Dhunge dhara

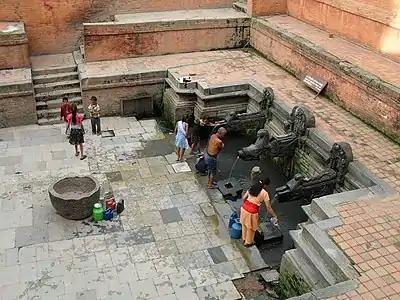
Manga Hiti in Patan is the oldest dhunge dhara still working

A dhunge dhara or hiti is a traditional stone drinking fountain found in Nepal. It is an intricately carved stone waterway through which water flows uninterrupted from underground sources. Dhunge dharas are part of a comprehensive drinking water supply system, commissioned by various rulers of Ancient and Medieval Nepal. The system is supported by numerous ponds and canals that form an elaborate network of water bodies, created as a water resource during the dry season and to help alleviate the water pressure caused by the monsoon rains. After the introduction of modern, piped water systems, starting in the late 19th century, this old system has fallen into disrepair and some parts of it are lost forever. Nevertheless, many people of Nepal still rely on the old dhunge dharas on a daily basis.